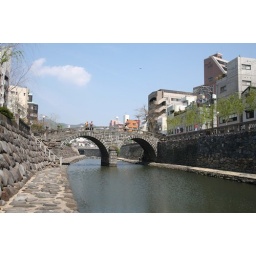
In Nagasaki. If I remember correctly, the oldest stone bridge in Japan.